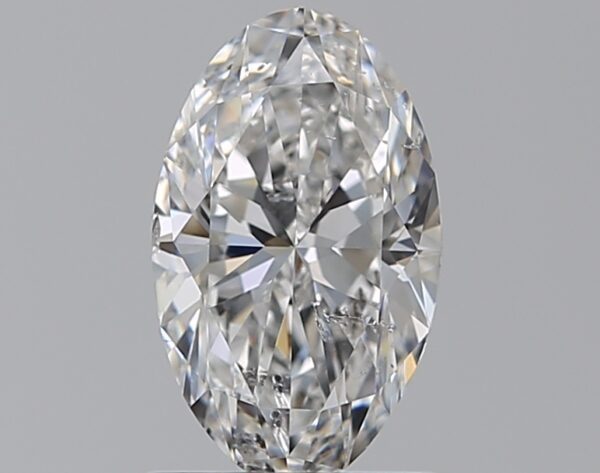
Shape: oval
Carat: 1
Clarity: SI2
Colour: F
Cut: EX
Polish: EX
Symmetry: VG
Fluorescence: N
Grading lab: GIA
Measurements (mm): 8.65 x 5.28 x 3.32